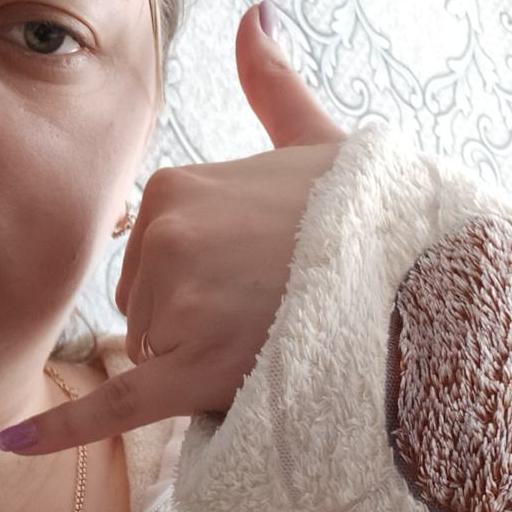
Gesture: call